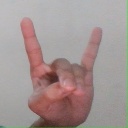
अक्षर: श